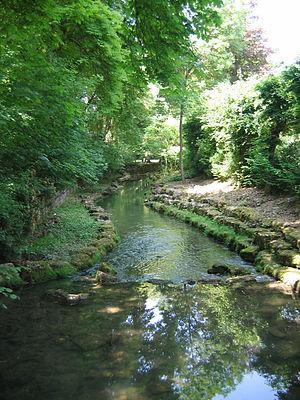
Le Vair est une rivière française de la région Grand Est qui coule entièrement dans le département des Vosges. C'est un affluent droit, important de la haute Meuse